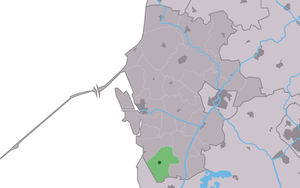
Ferwoude est un village de la commune néerlandaise de Súdwest Fryslân, dans la province de Frise. Son nom en frison est Ferwâlde.